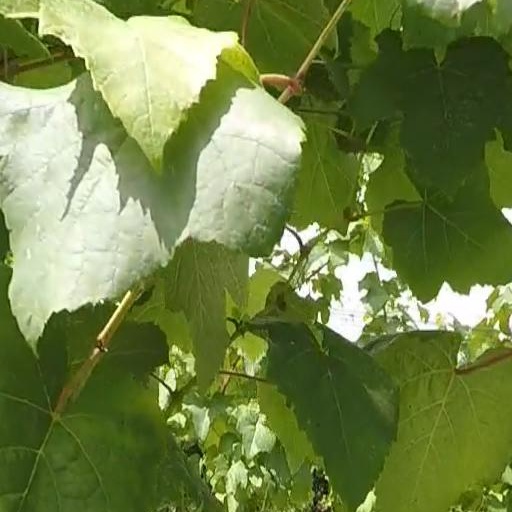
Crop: grape